Kerala Varma Pazhassi Raja (film)

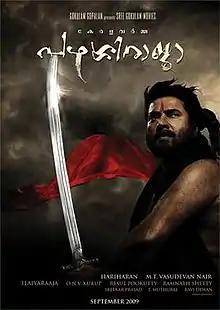
Theatrical release poster

Kerala Varma Pazhassi Raja is a 2009 Indian Malayalam-language epic period drama film based on the life of Pazhassi Raja, a king who fought against the East India Company in the 18th century. The film was directed by Hariharan, written by M. T. Vasudevan Nair and produced by Gokulam Gopalan. It stars Mammootty in lead role with an ensemble supporting cast. The music score and soundtrack were created by Ilaiyaraaja, while its sound design is by Resul Pookutty.